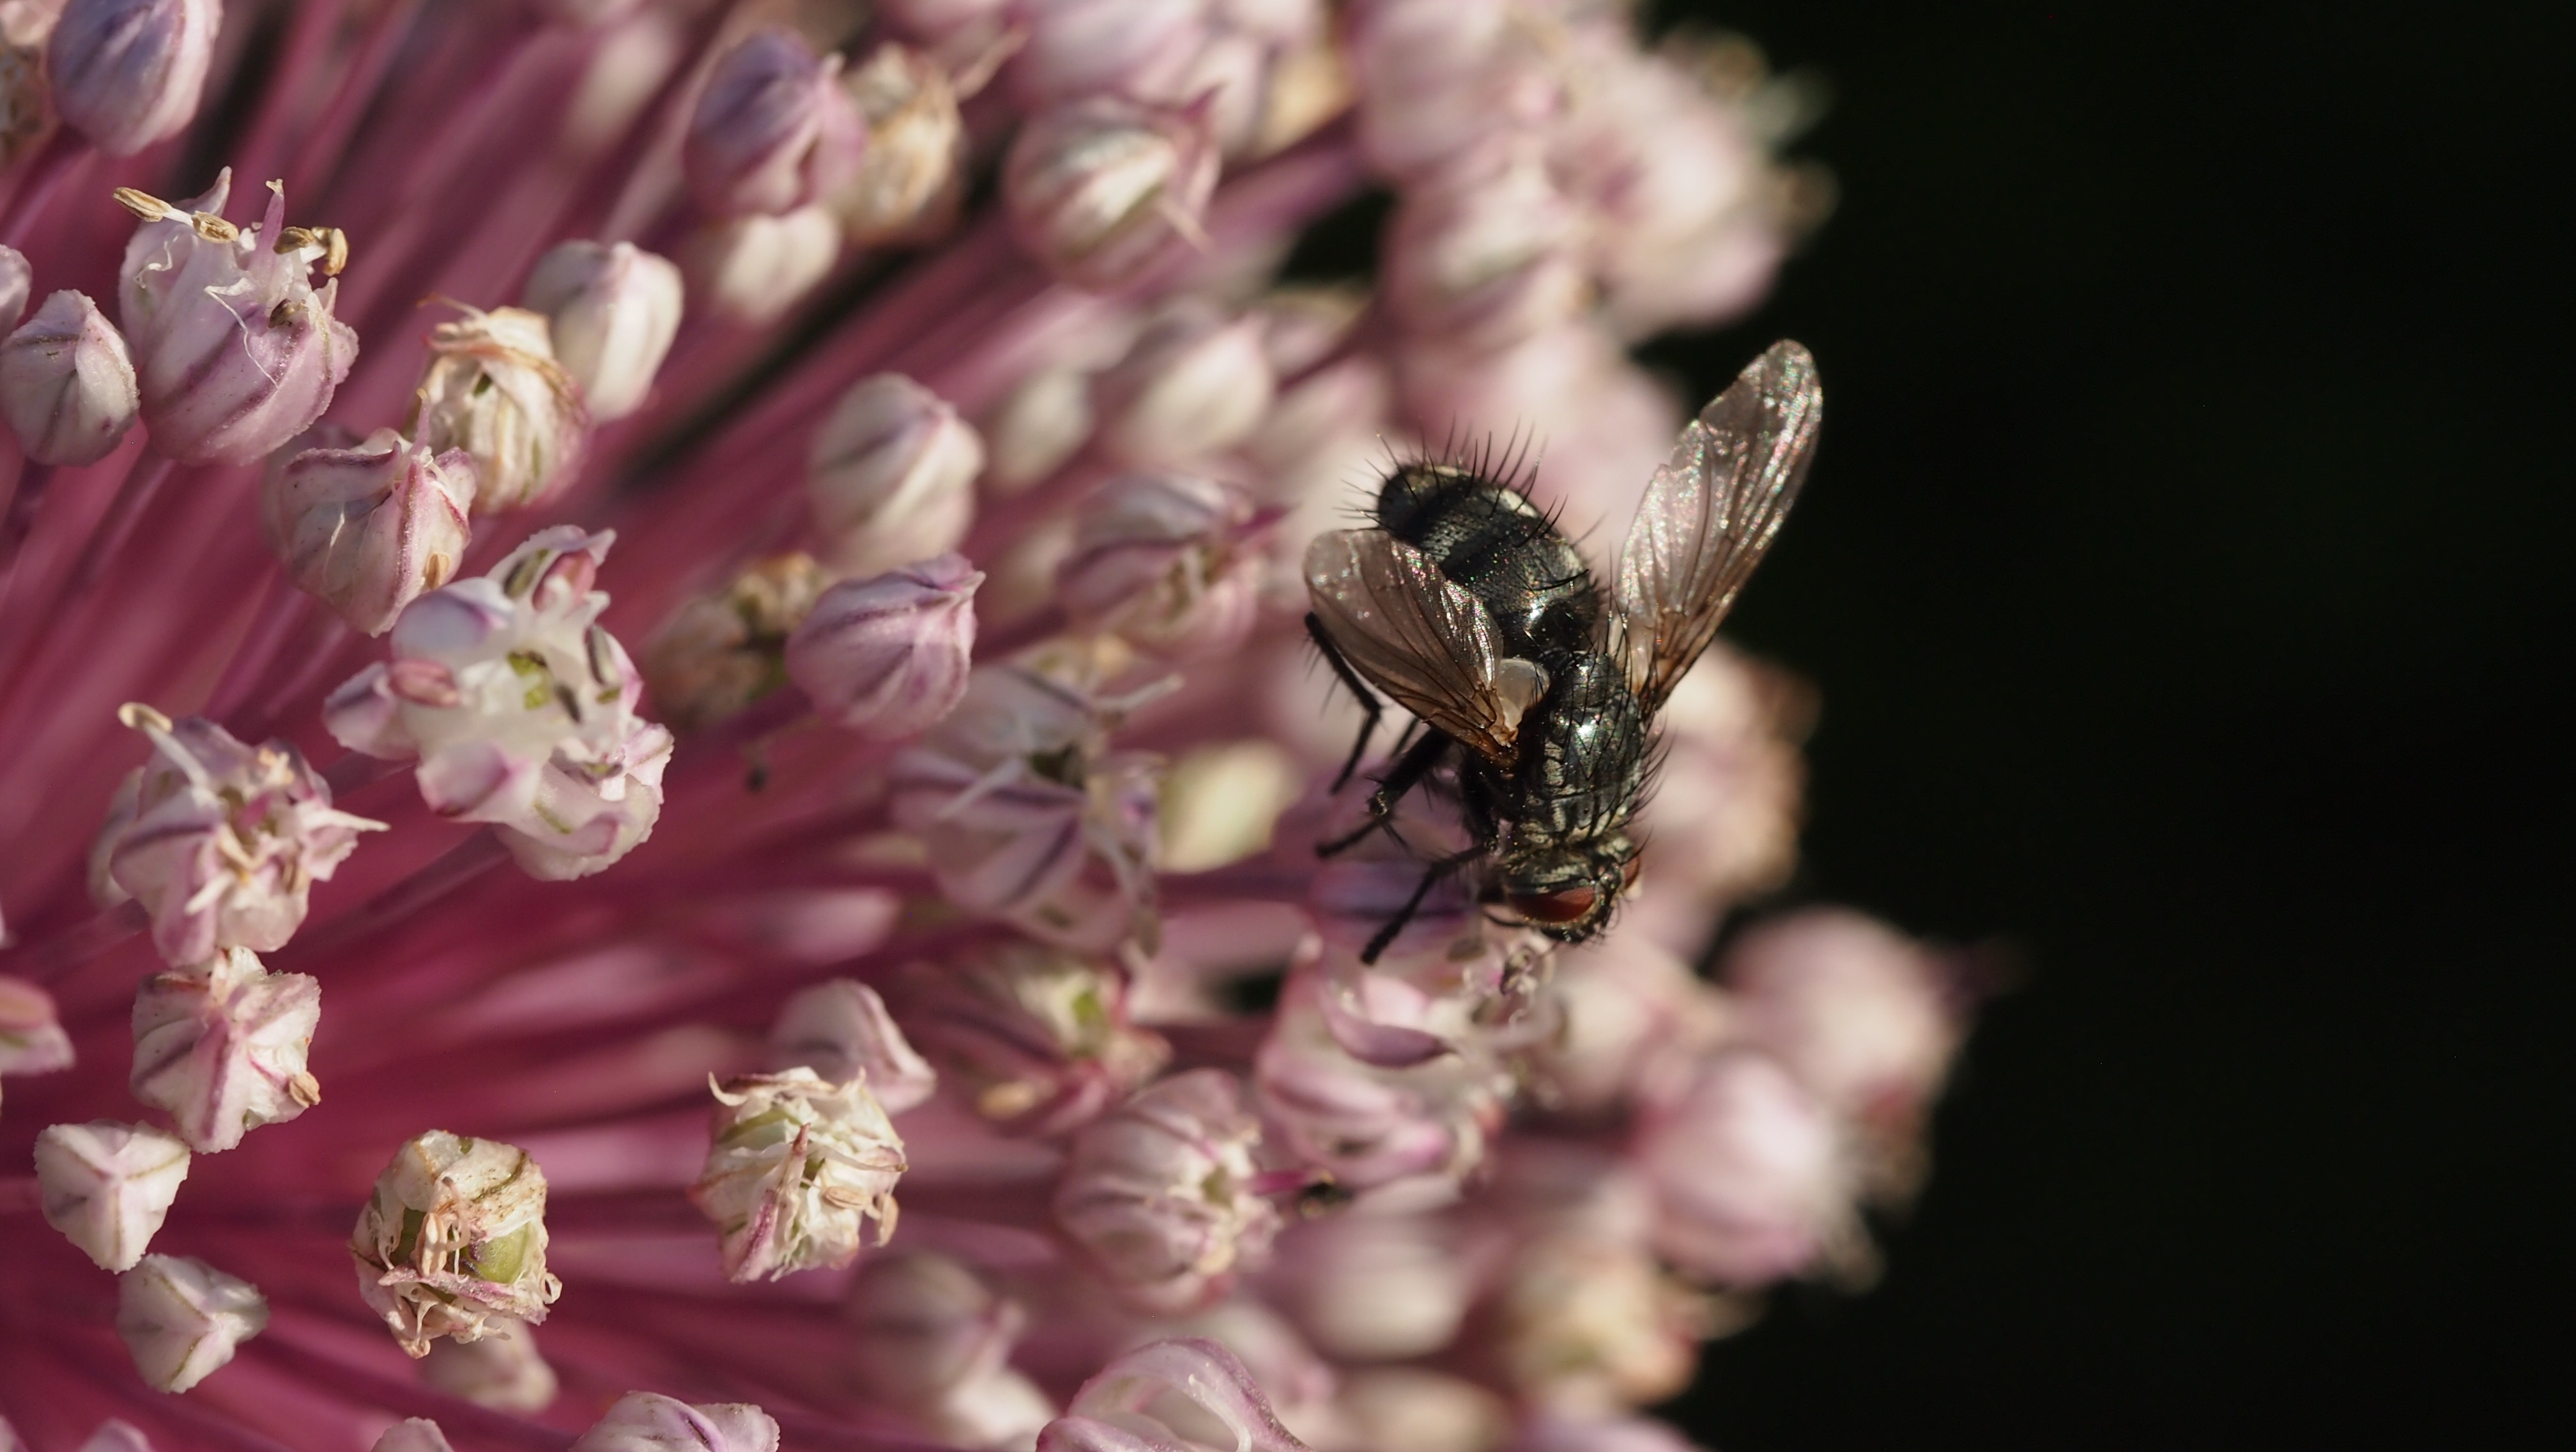
nature, branch, blossom, plant, photography, flower, petal, fly, summer, pollen, spring, insect, botany, flora, fauna, invertebrate, close up, bee, nectar, macro photography, inflorescence, honey bee, garlic flower, membrane winged insect